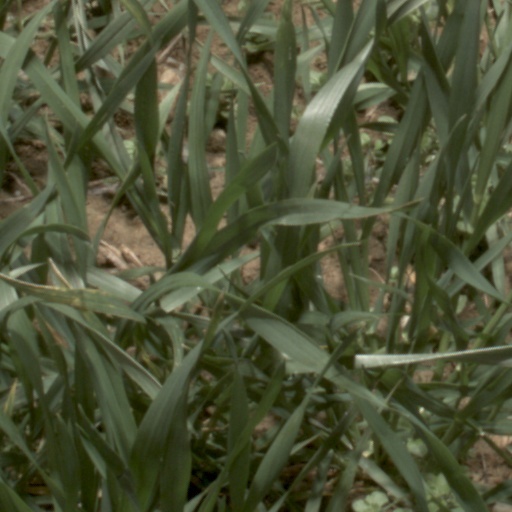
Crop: wheat